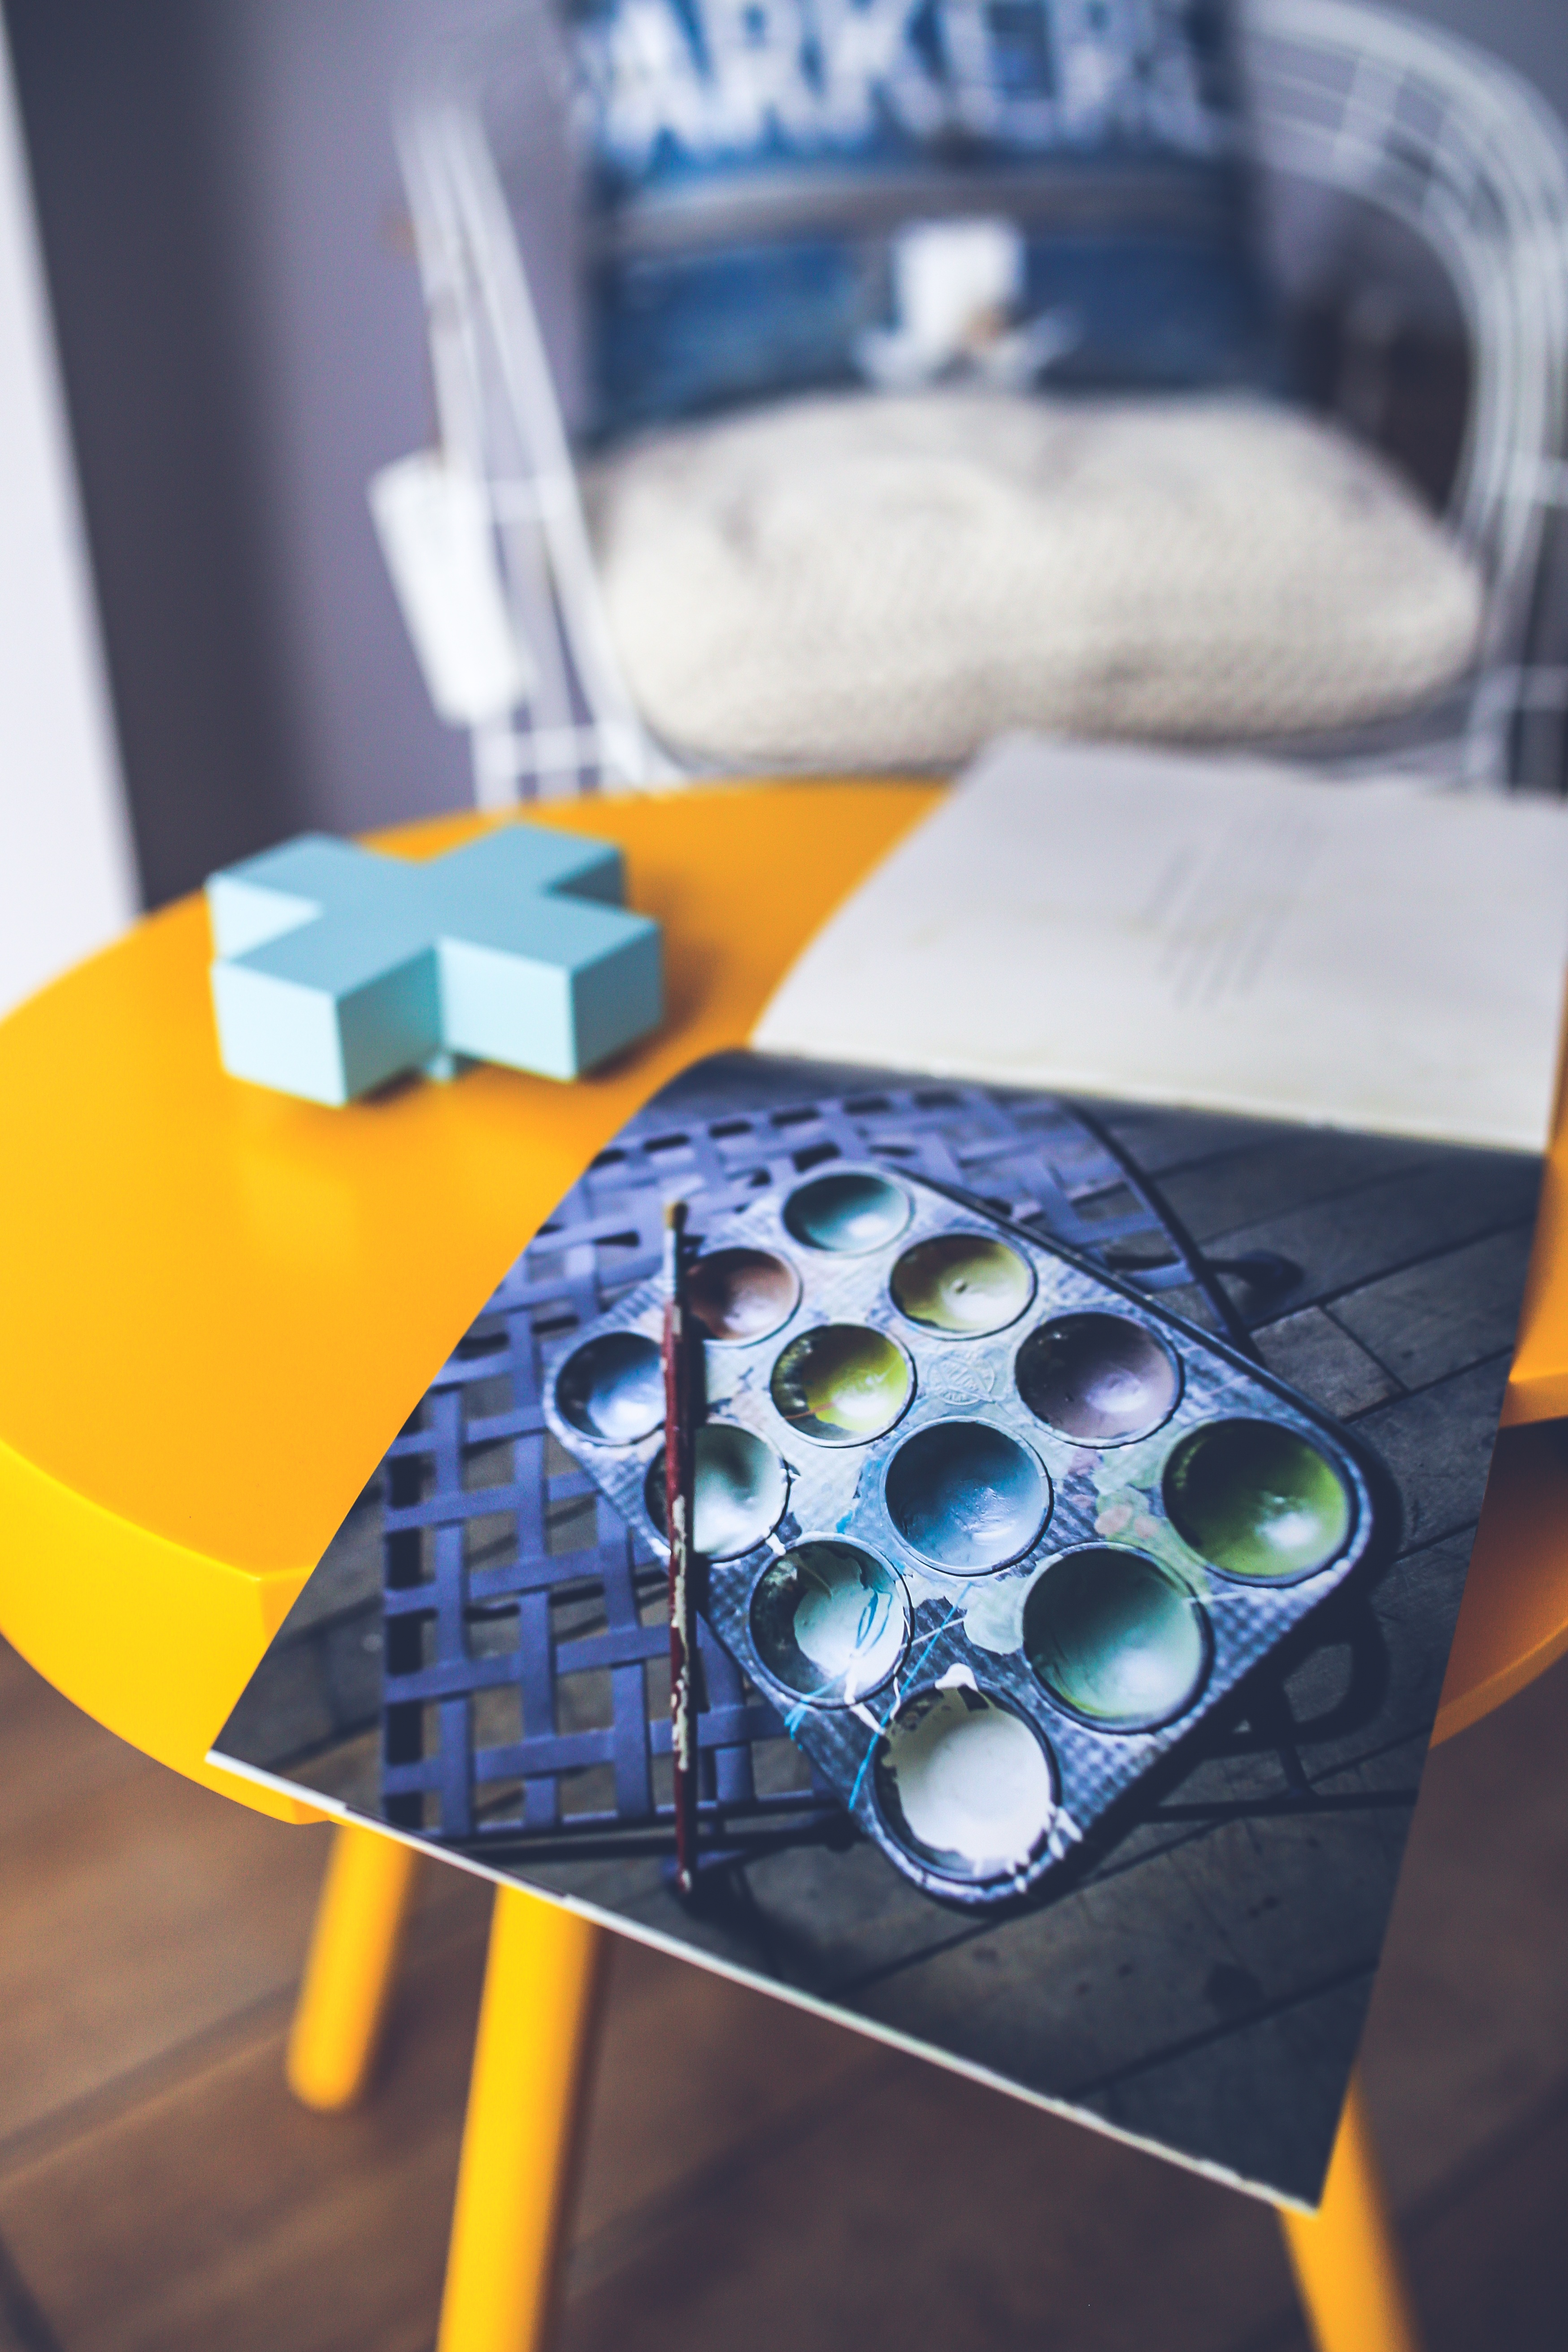
table, glass, color, paint, blue, yellow, circle, art, palette, design, picture, mess